Derrick Robins

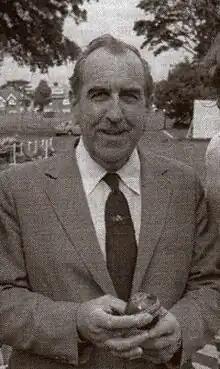
Robbins in 1978

Derrick Harold Robins (27 June 1914 – 3 May 2004) was an English cricketer and sports promoter, twice chairman of Coventry City Football Club. He was born in Bexleyheath, Kent and became a self-made millionaire running Banbury Buildings, a firm which made pre-fabricated buildings and sheds.